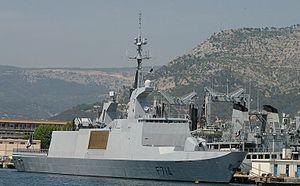
(original): La frégate Guépratte à quai à Toulon (9 juin 2003).
La frégate Guépratte est le cinquième bâtiment de classe La Fayette d'une série qui compte cinq unités de la Marine nationale française. Il est nommé en l'honneur du vice-amiral Émile Guépratte, héros de la bataille des Dardanelles et fondateur en 1919 de l'association nationale des croix de guerre et de la valeur militaire. Metz est sa ville marraine depuis le 2 octobre 2004.